Isabel Neville, Duchess of Clarence

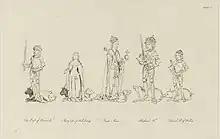
Isabel's two surviving children with her sister, nephew and brother-in-law

Isabel Neville married George Plantagenet, 1st Duke of Clarence, in Calais, France, on 11 July 1469. Four children resulted: